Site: brandenburg
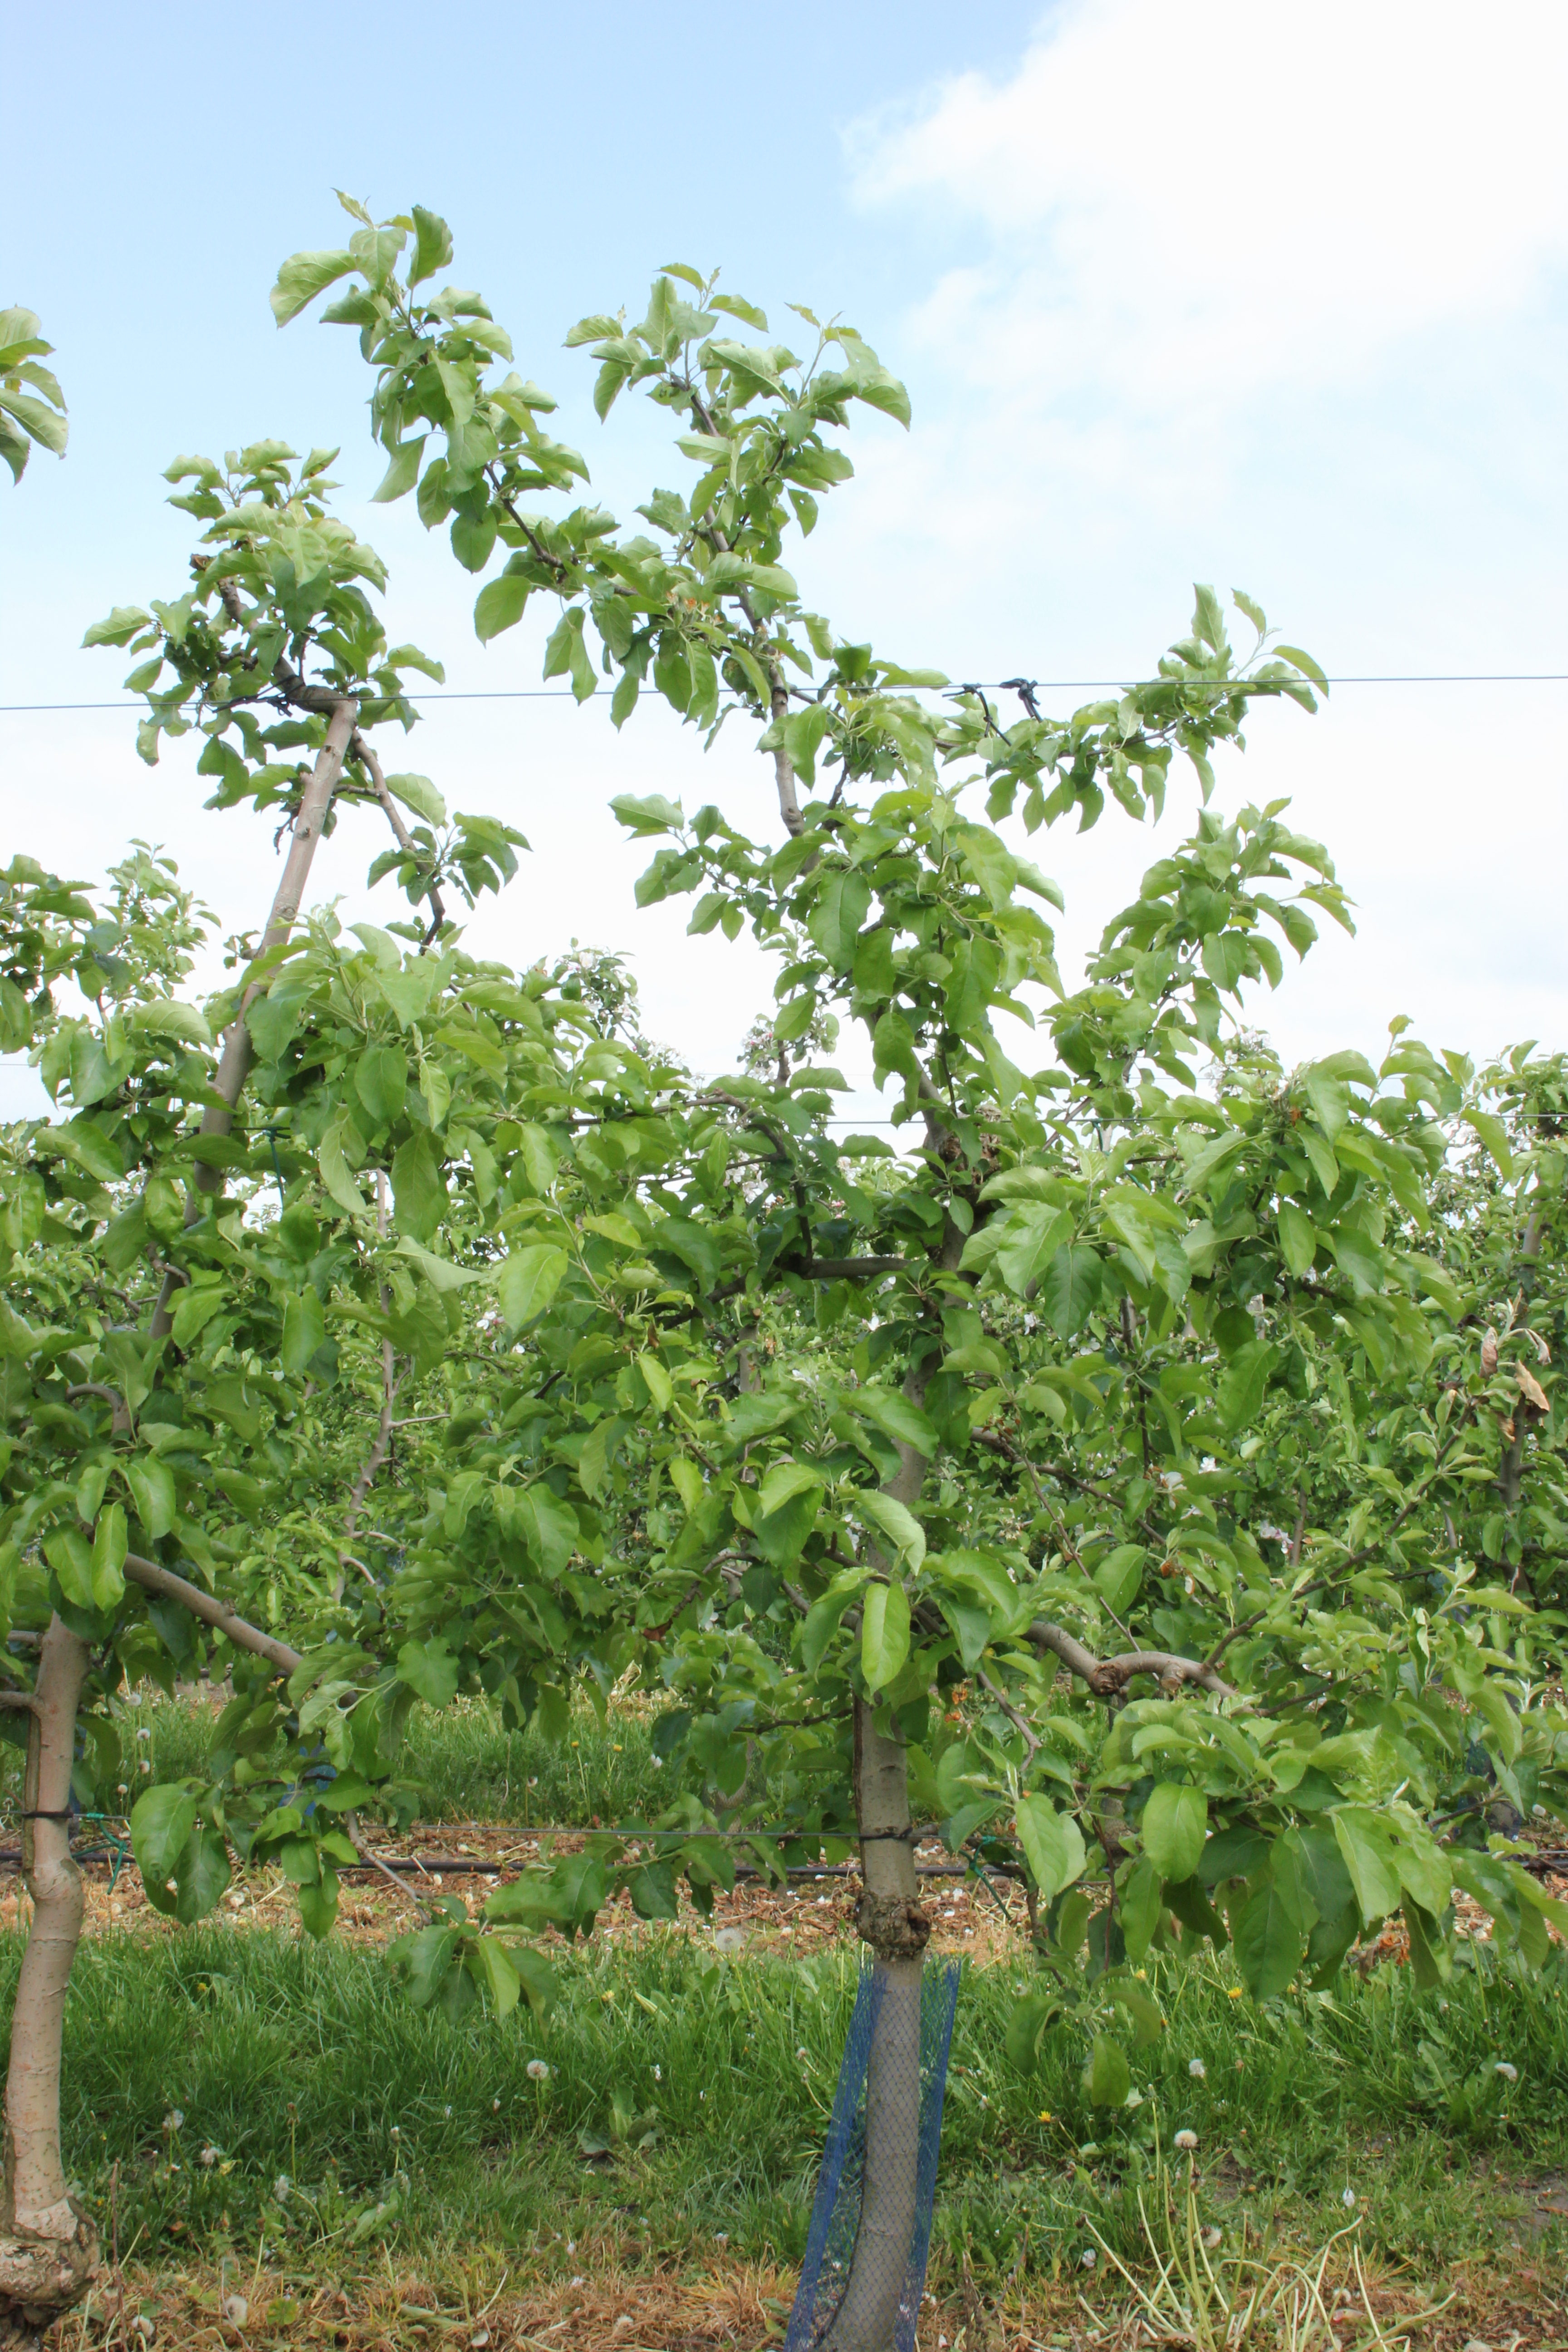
Growth stage (BBCH 67): Flowering